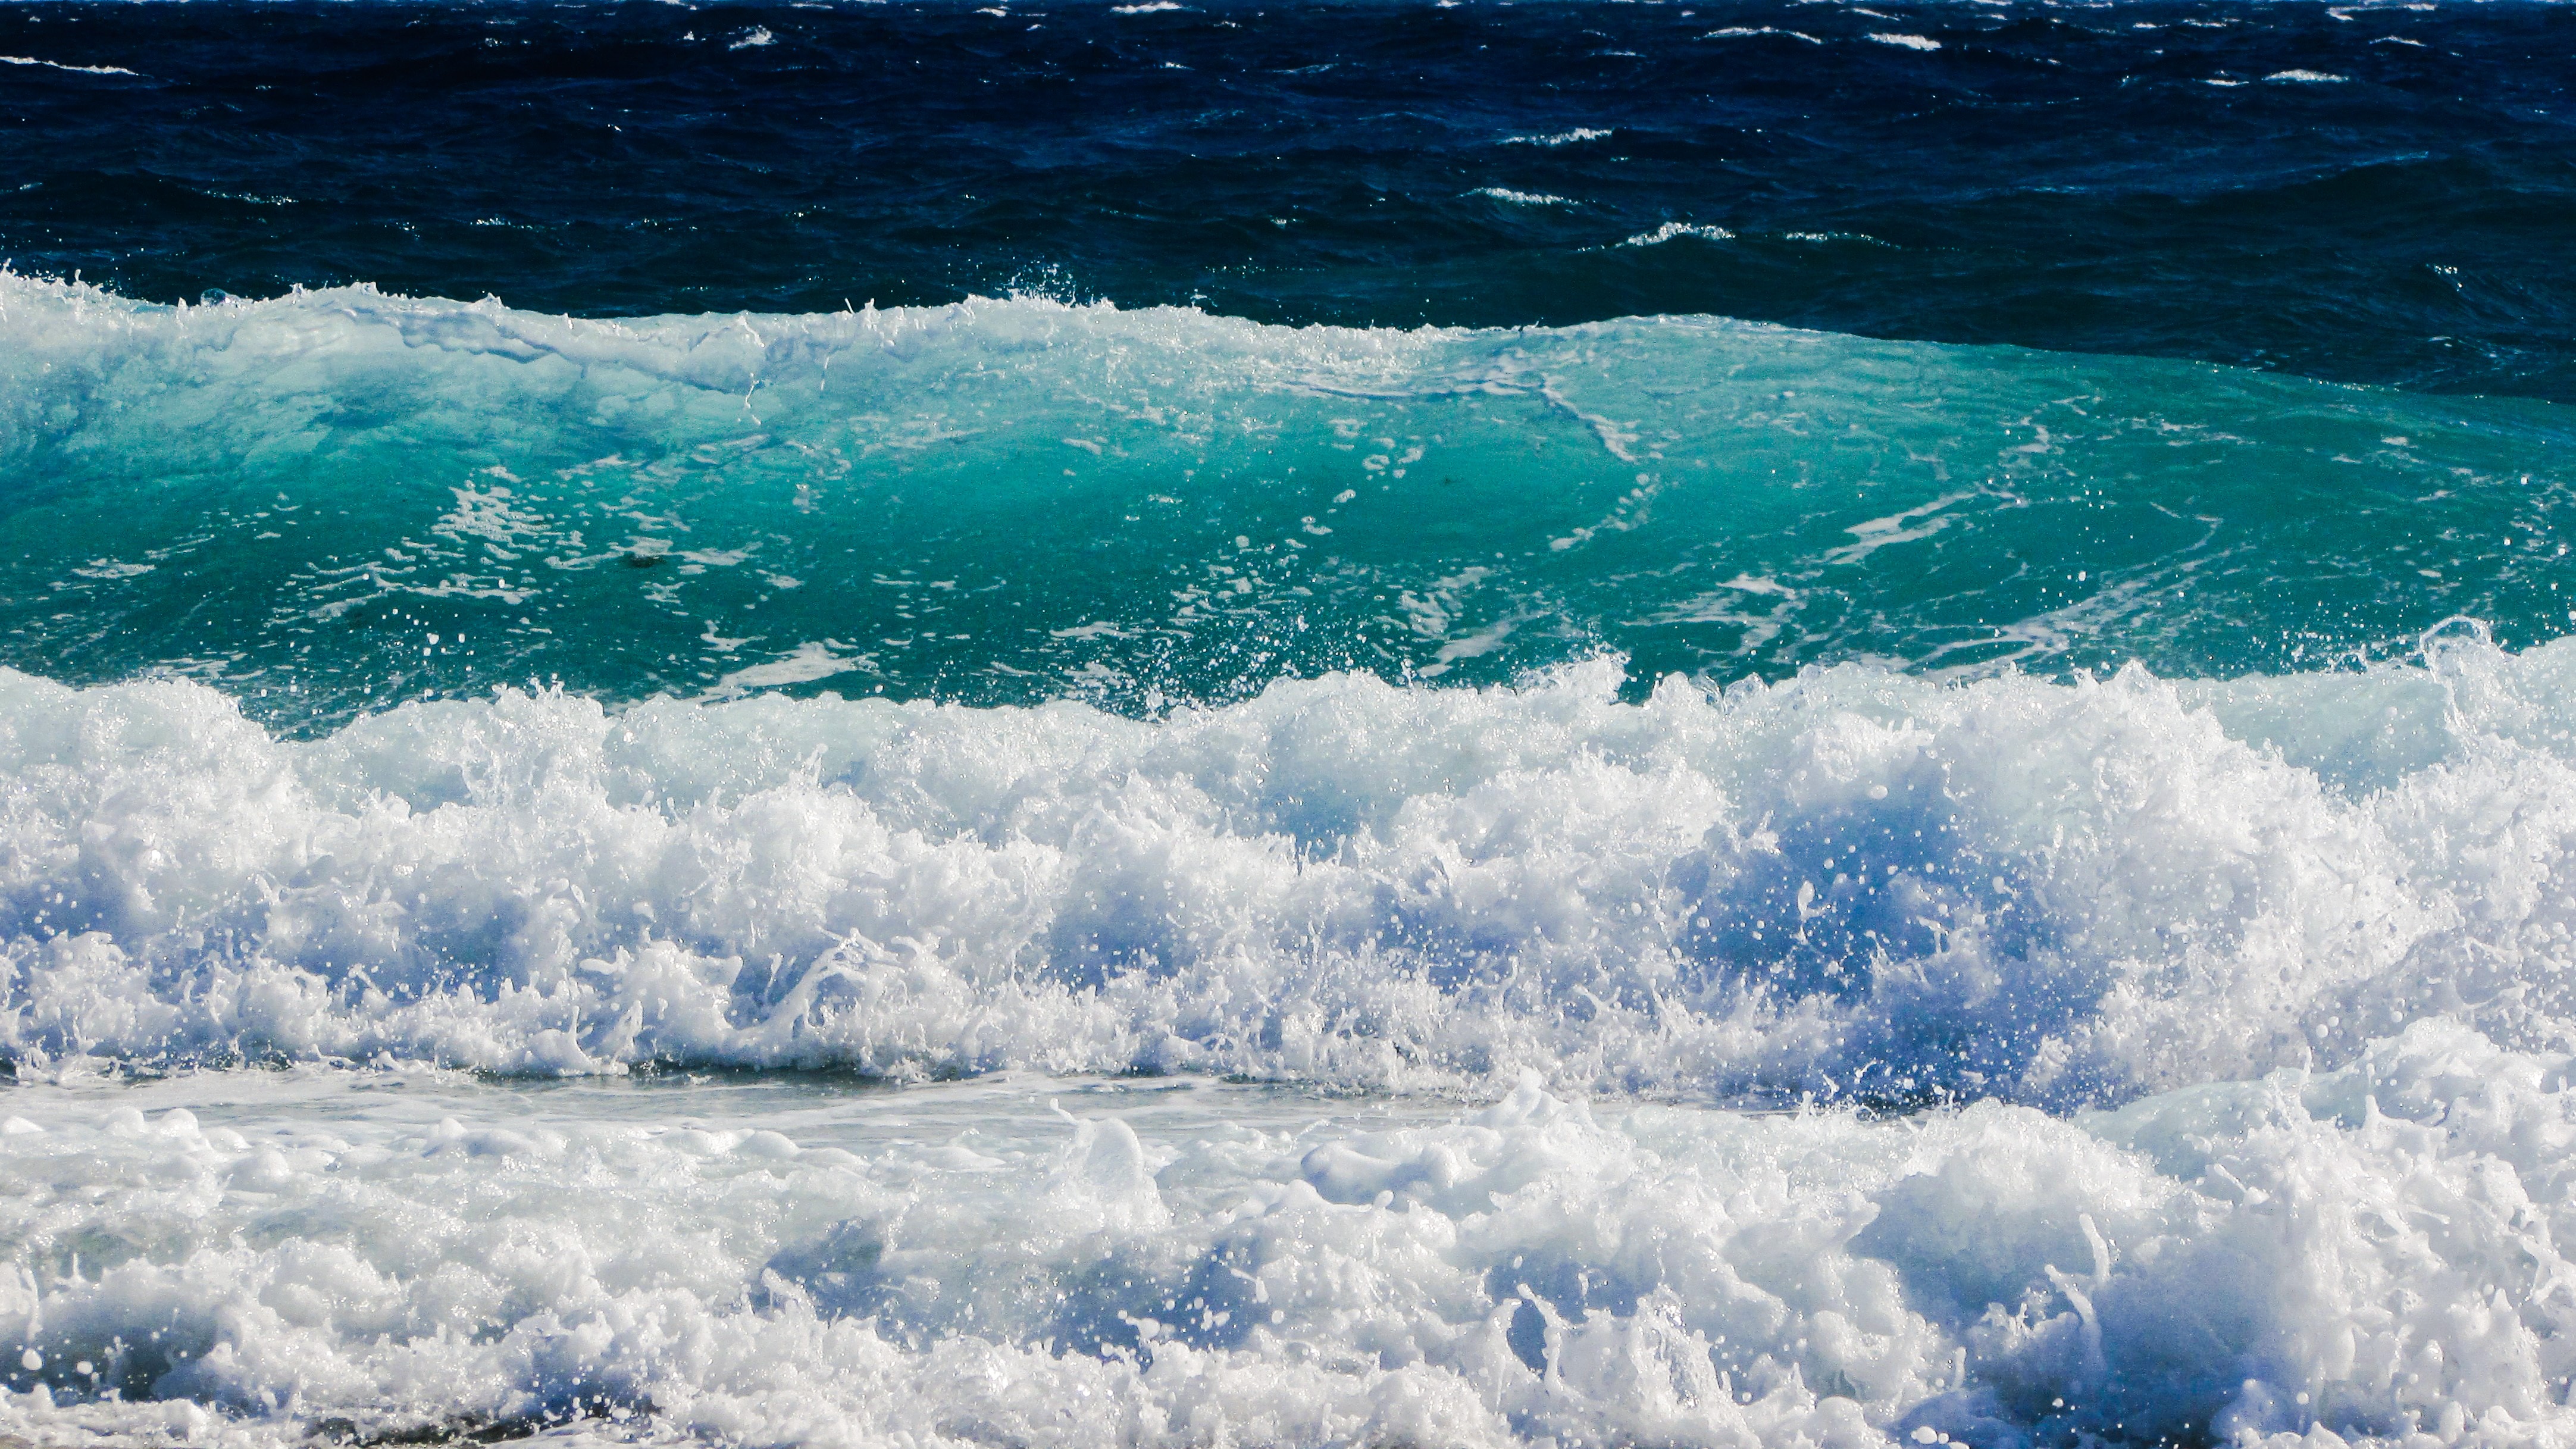
sea, coast, water, ocean, horizon, liquid, shore, wave, foam, splash, spray, energy, freezing, smashing, arctic ocean, wind wave